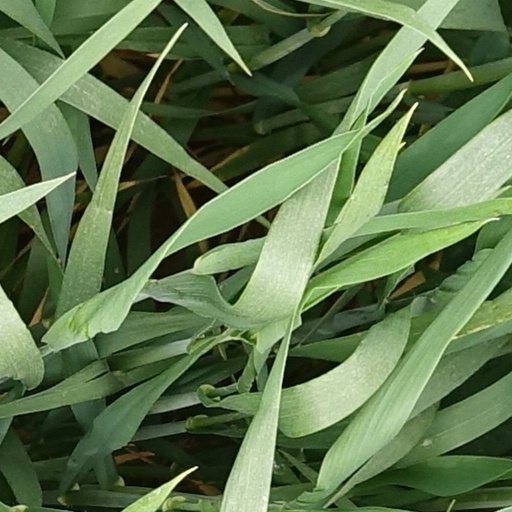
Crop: wheat